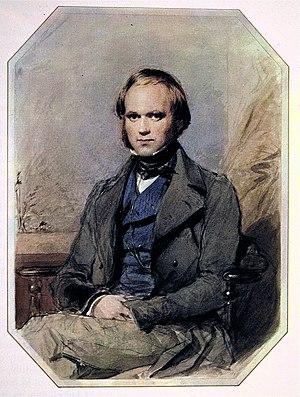
Première découverte d’un fossile de dinosaure, appartenant à un iguanodon.
3 février, États-Unis : création du Territoire de l'Illinois par une loi voté par le Congrès, qui sera appliqué le 1ᵉʳ mars 1809.
Charles Darwin [tʃɑːlz ˈdɑːwɪn], né le 12 février 1809 à Shrewsbury dans le Shropshire et mort le 19 avril 1882 à Downe dans le Kent, est un naturaliste et paléontologue anglais dont les travaux sur l'évolution des espèces vivantes ont révolutionné la biologie avec son ouvrage L'Origine des espèces paru en 1859. Célèbre au sein de la communauté scientifique de son époque pour son travail sur le terrain et ses recherches en géologie, il a adopté l'hypothèse émise 50 ans auparavant par le Français Jean-Baptiste de Lamarck selon laquelle toutes les espèces vivantes ont évolué au cours du temps à partir d'un seul ou quelques ancêtres communs et il a soutenu avec Alfred Wallace que cette évolution était due au processus dit de la « sélection naturelle ».
L'époque victorienne au Royaume-Uni marque l'apogée de la révolution industrielle britannique ainsi que celle de l'Empire britannique. Bien que l'époque victorienne puisse désigner les années de règne de la reine Victoria, de 1837 à 1901, les historiens fixent généralement son début au Reform Act 1832. L'époque victorienne est précédée de l'époque georgienne et suivie de l'époque édouardienne.